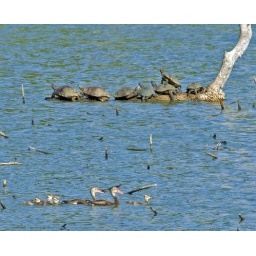
Parent ducks with four ducklings passing by a log stacked with red-eared slider turtles sunning themselves. Mitchell Lake.